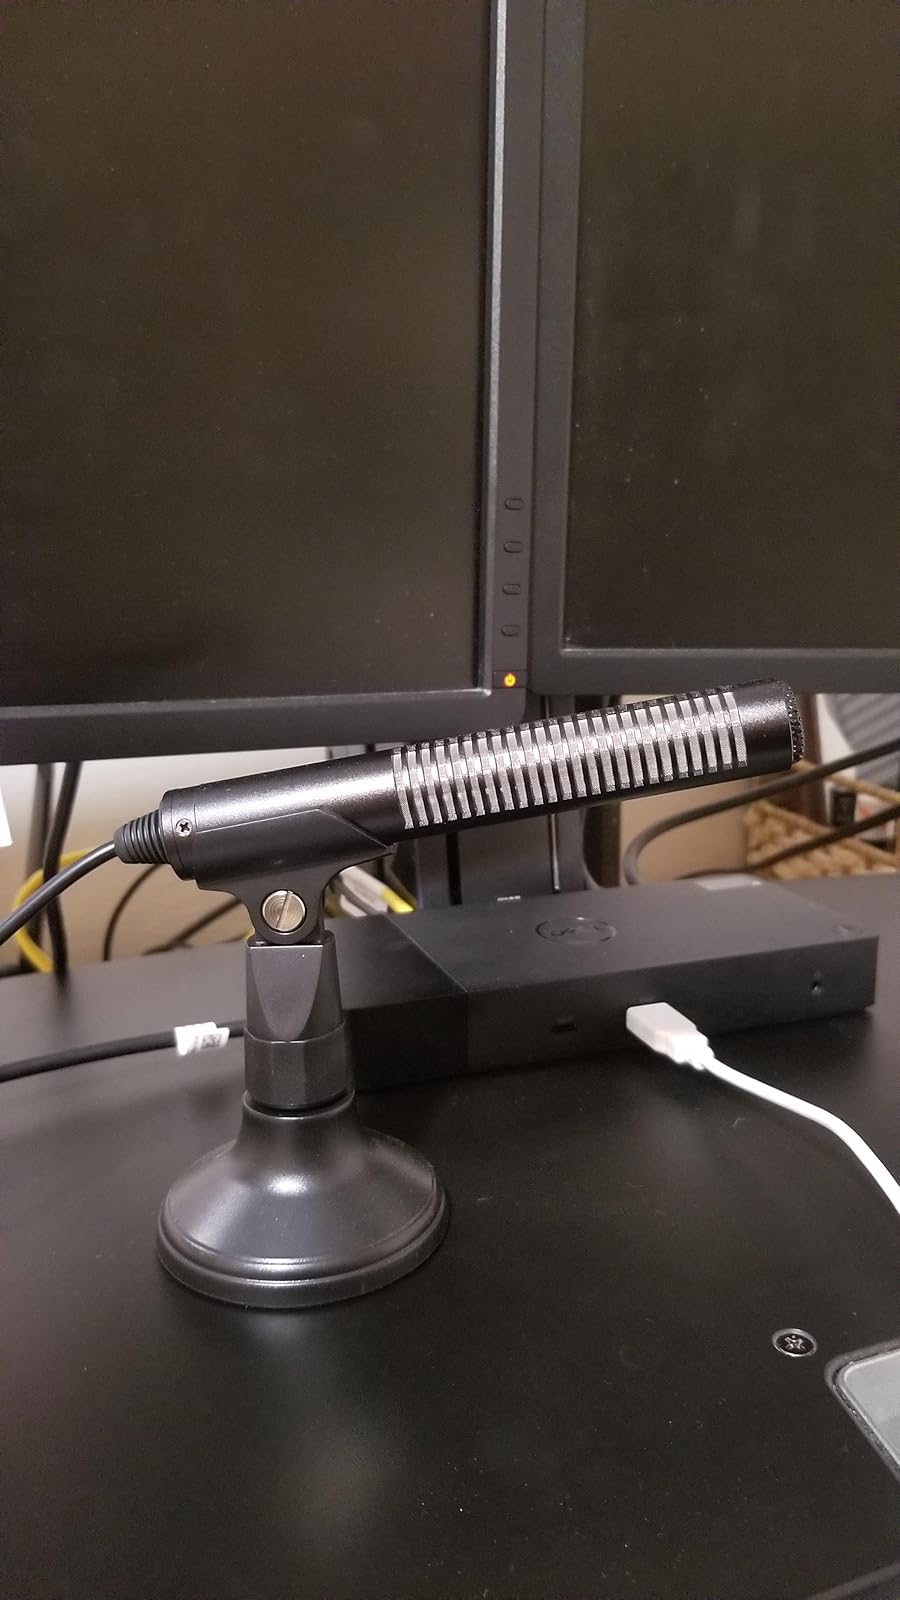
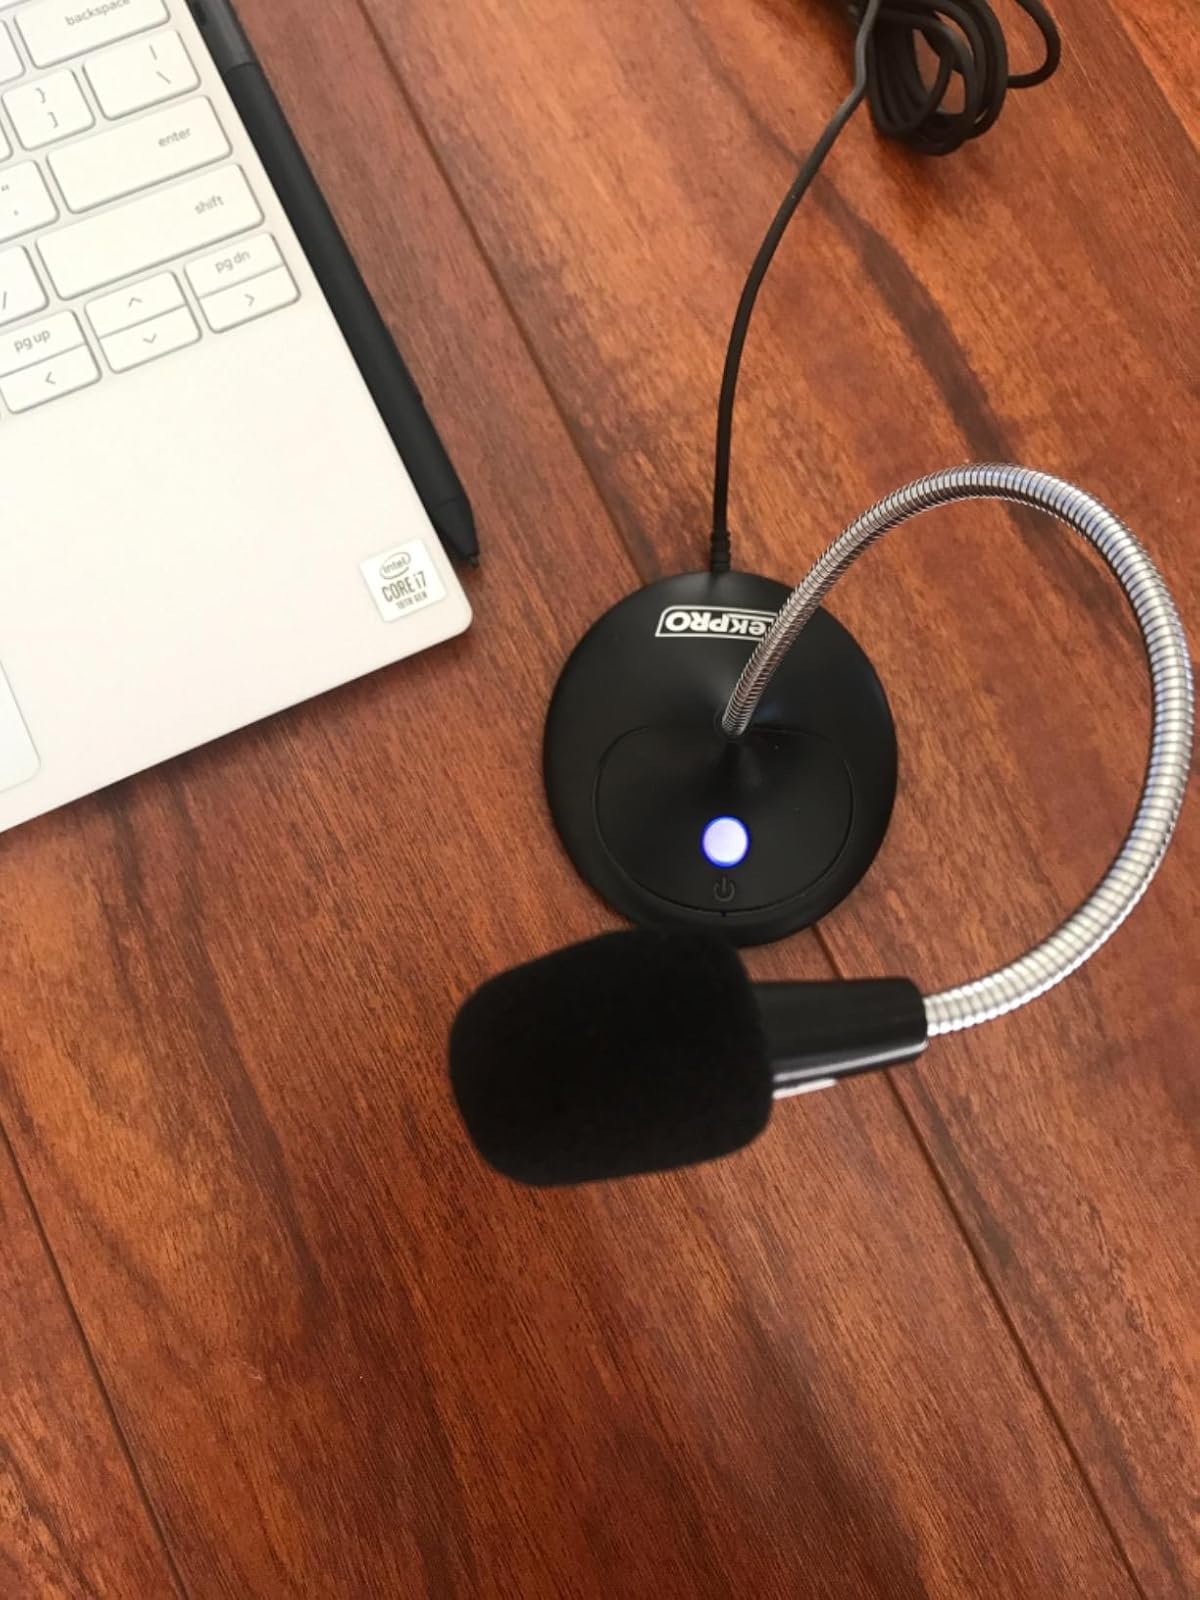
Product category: microphone
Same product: no